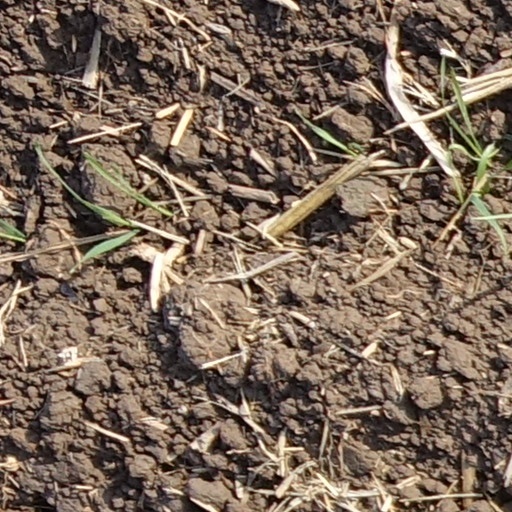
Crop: wheat